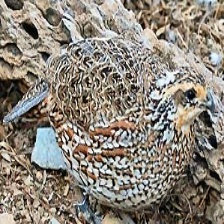
Species: MASKED BOBWHITE
Scientific name: COLINUS VIRGINIANUS RIDGWAYI
ImageNet parent category: quail